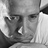
Emotion: sad